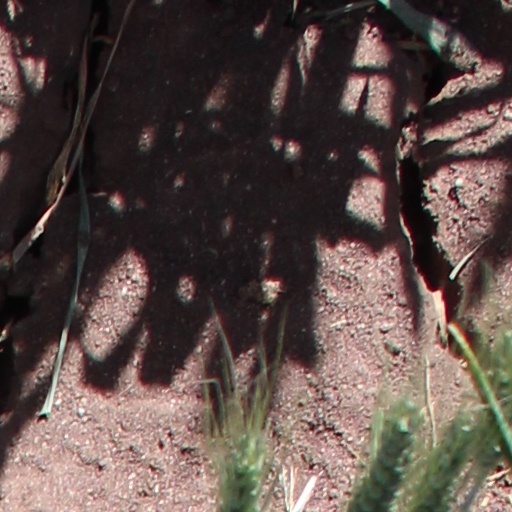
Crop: wheat